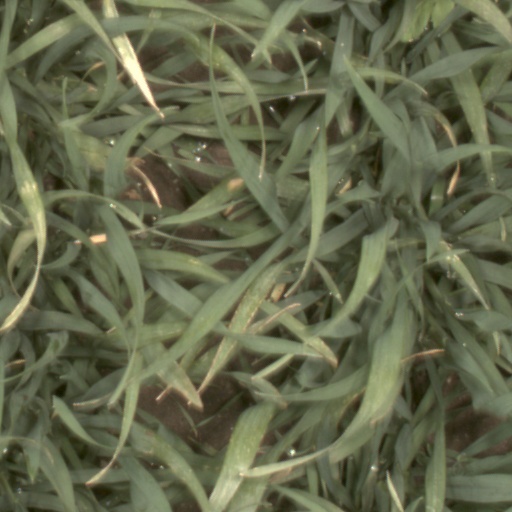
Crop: wheat